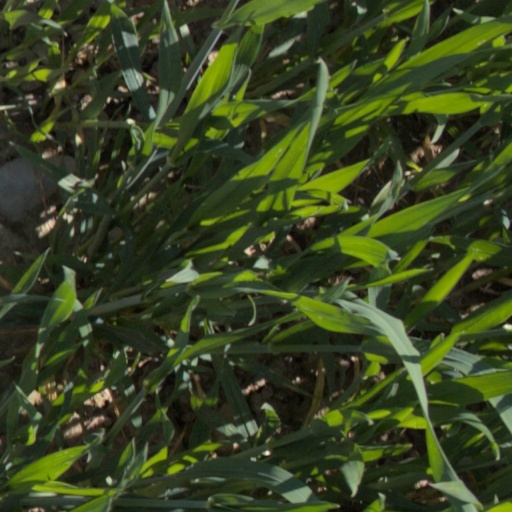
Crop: wheat